Schwartzkopffstraße (Berlin U-Bahn)

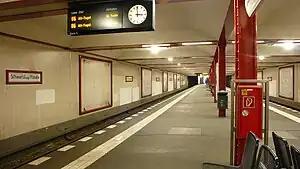
Platform view of Schwartzkopffstraße

Schwartzkopffstraße is a Berlin U-Bahn station located on the line.